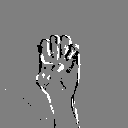
ASL letter: e